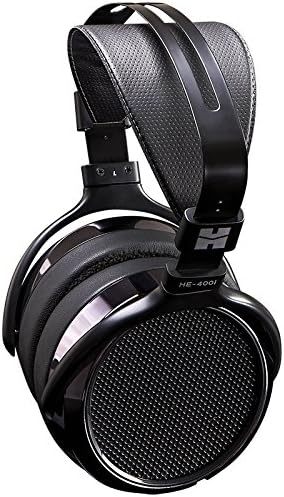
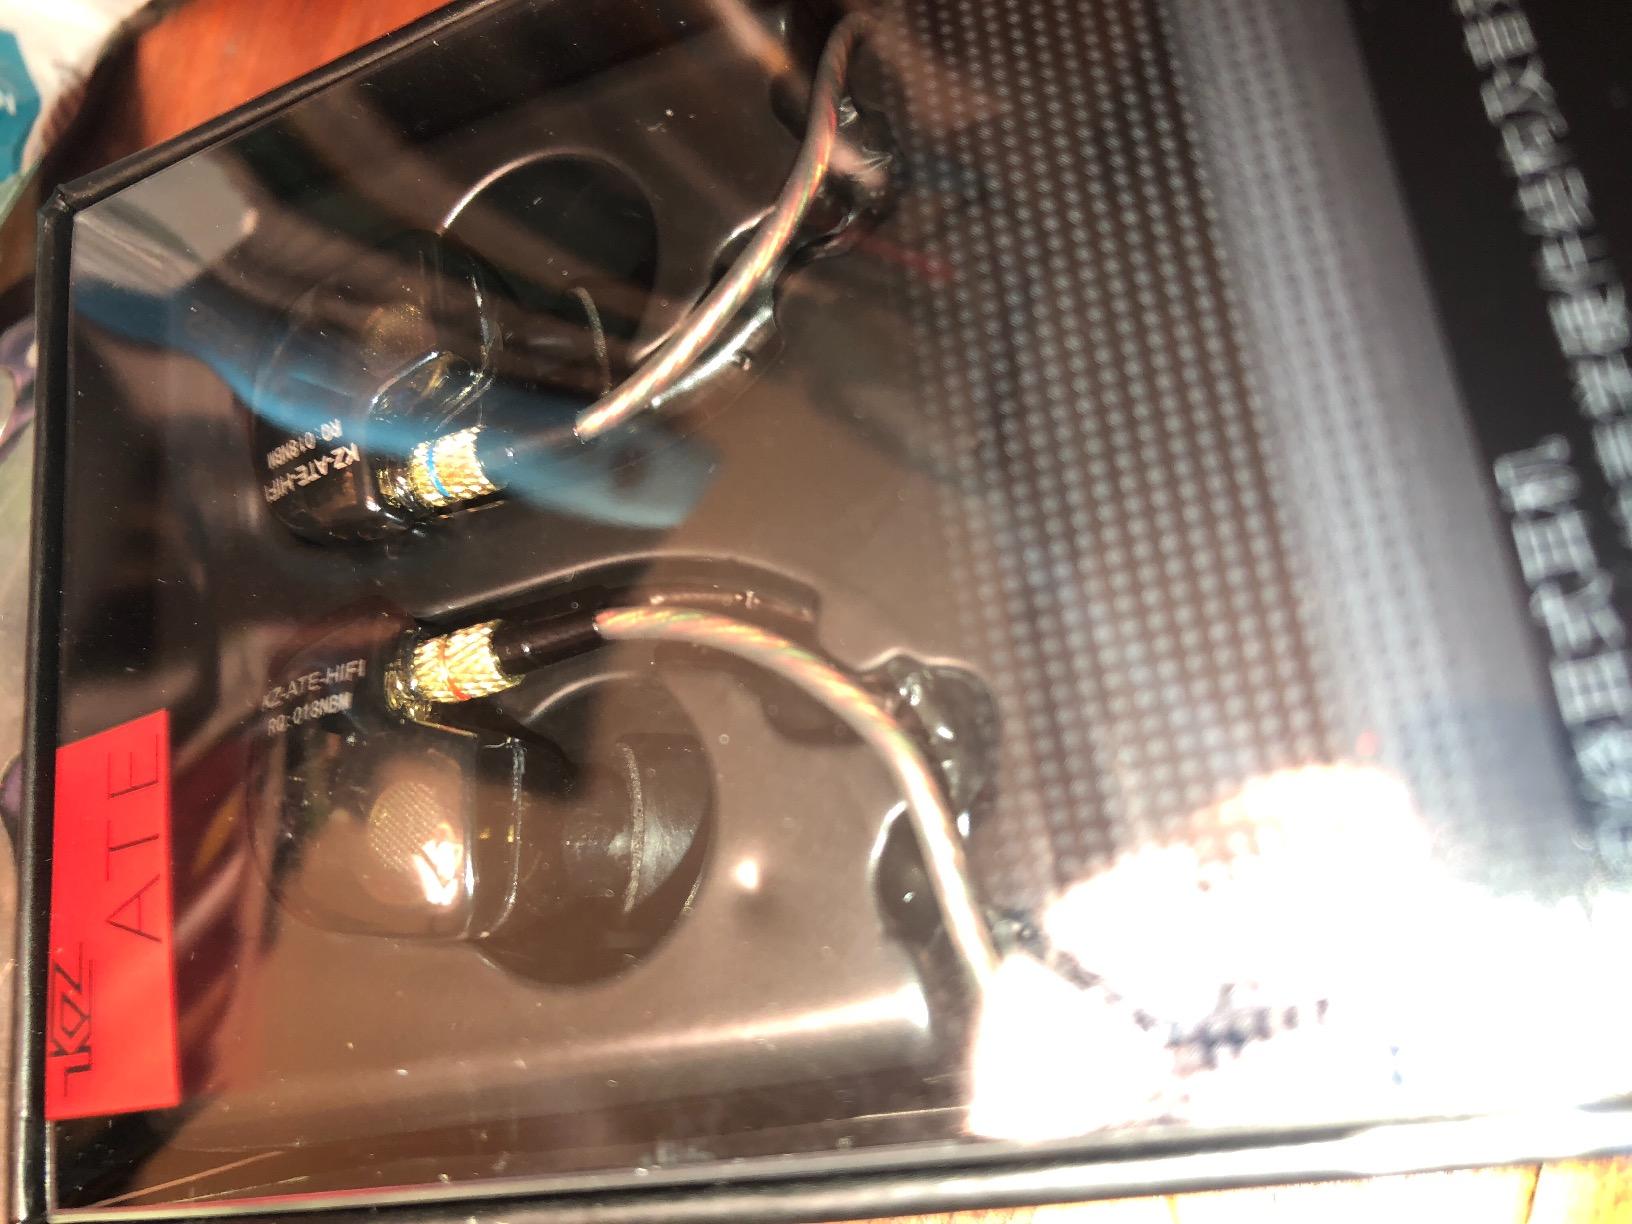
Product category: headphones
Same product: no